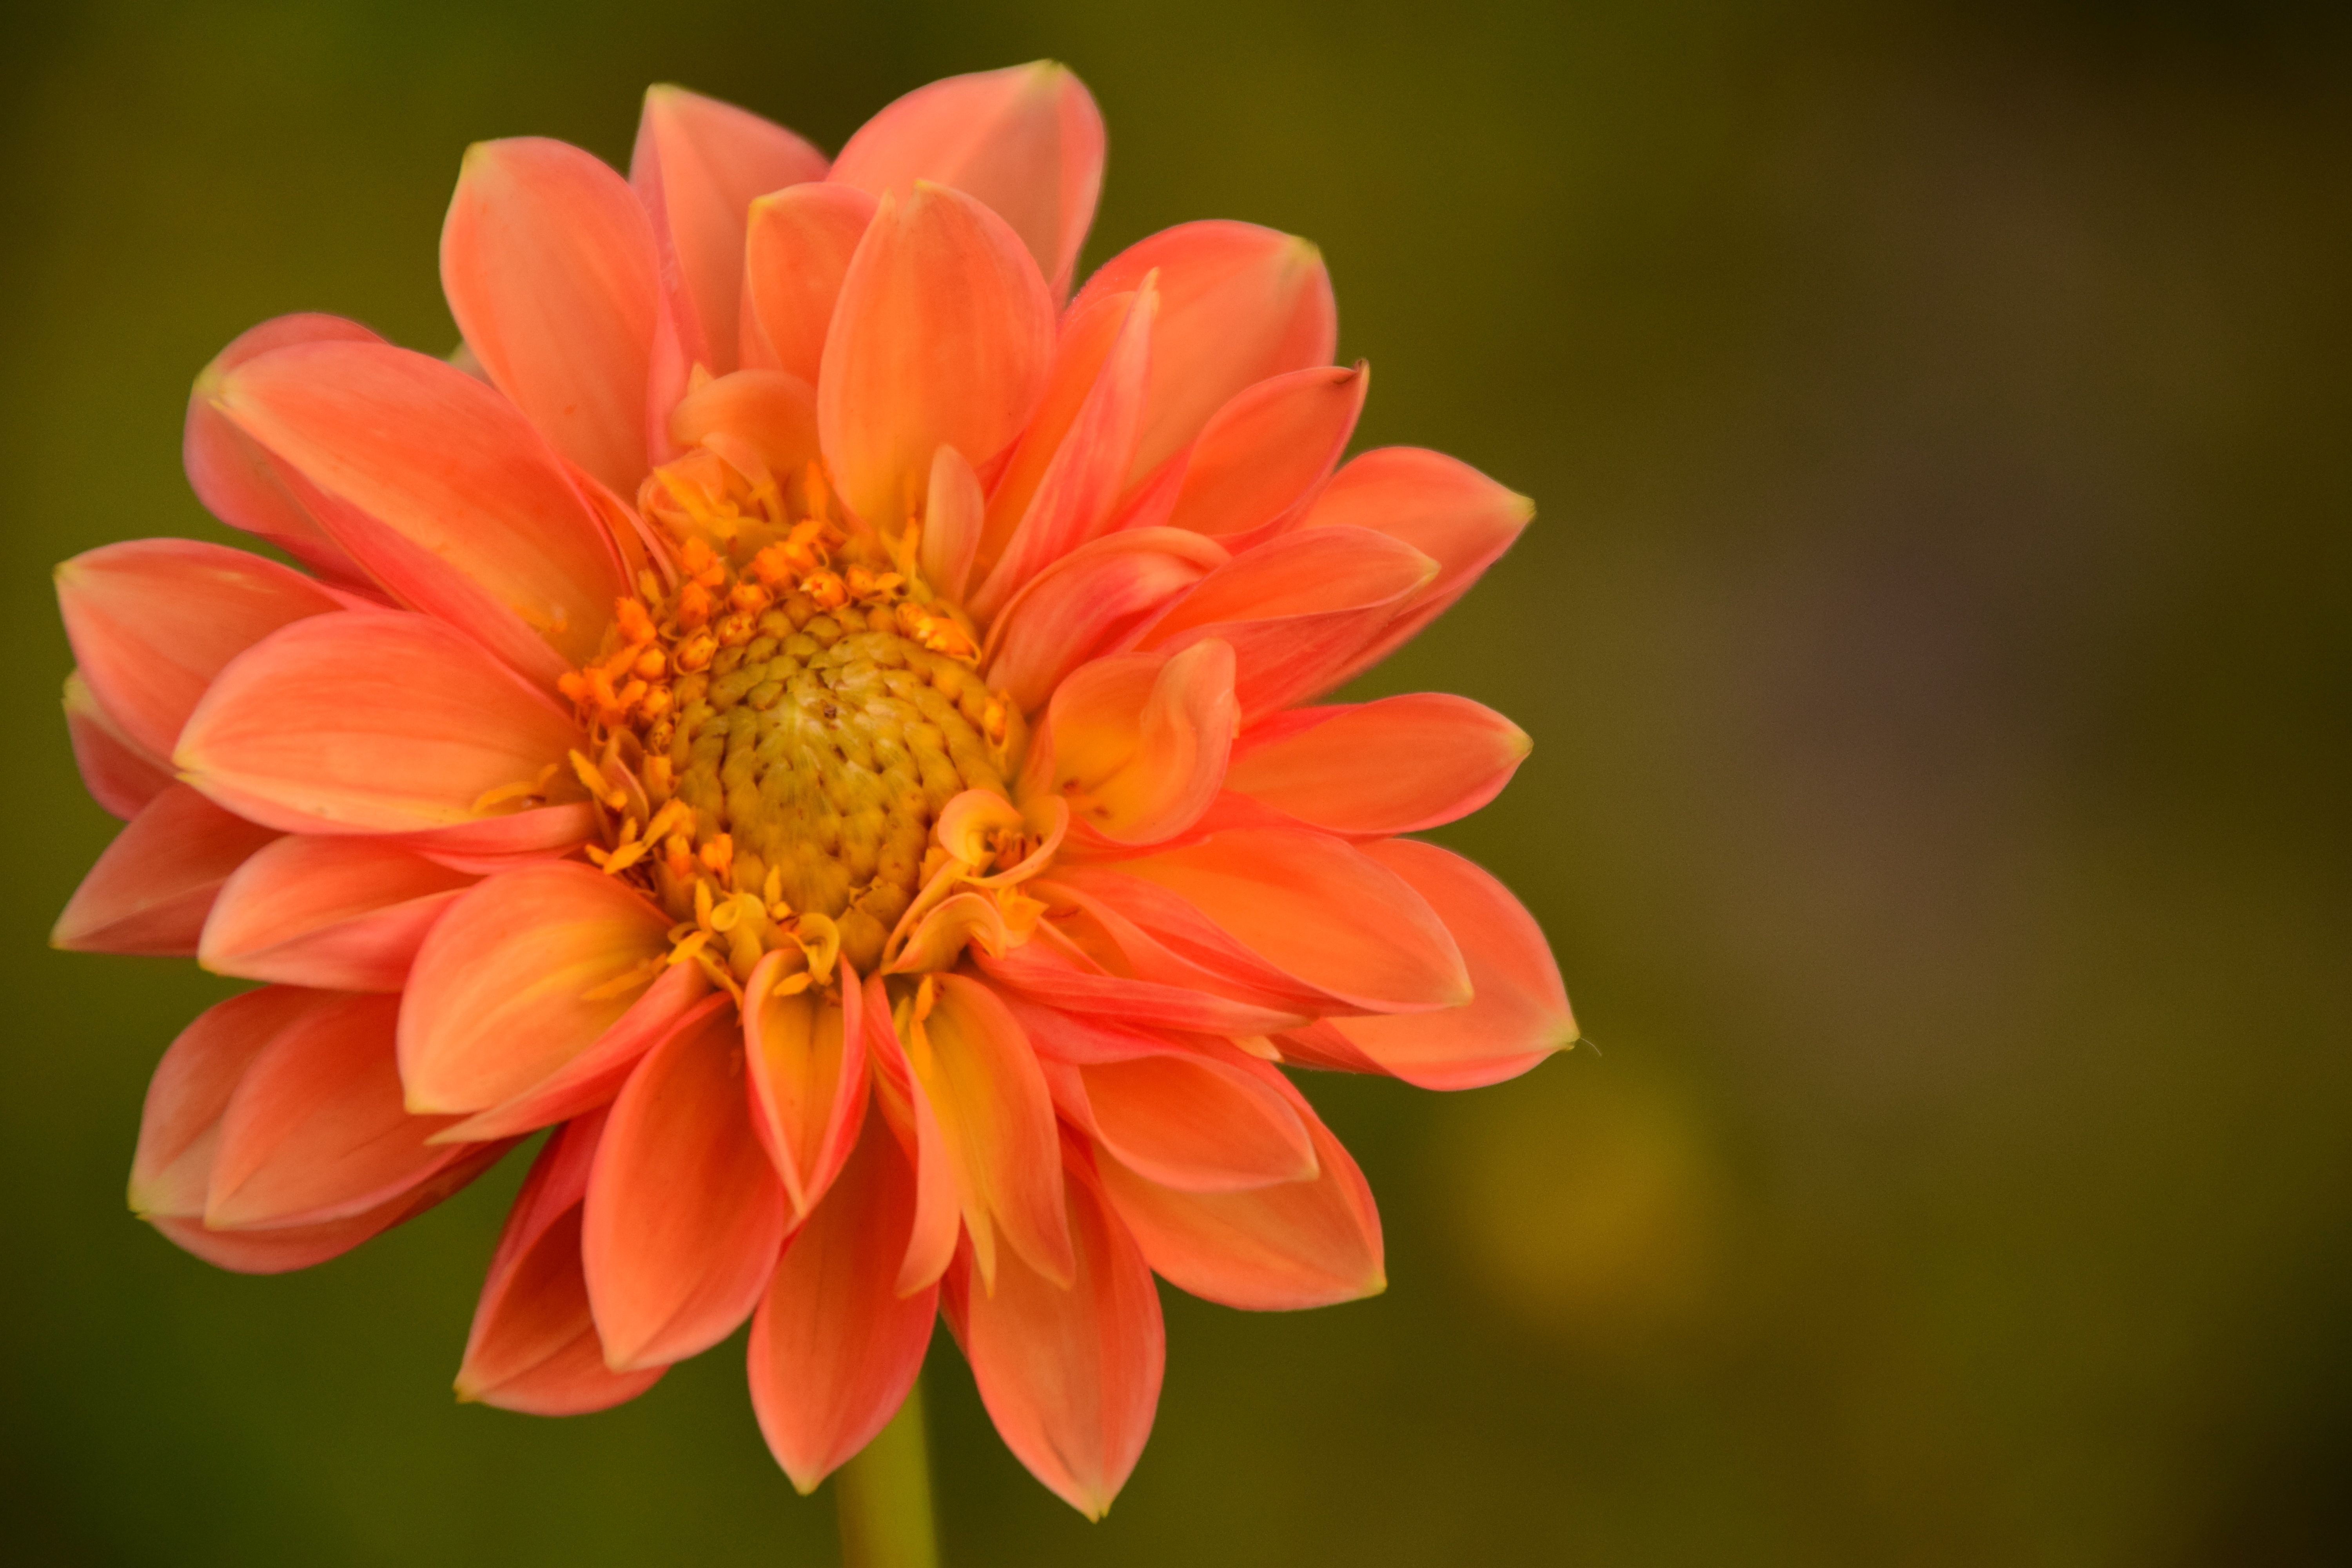
nature, blossom, plant, flower, petal, bloom, summer, orange, yellow, flora, close up, dahlia, bud, flower garden, late summer, dahlia garden, composites, macro photography, ornamental plant, flowering plant, ornamental flower, daisy family, orange dahlia, plant stem, land plant